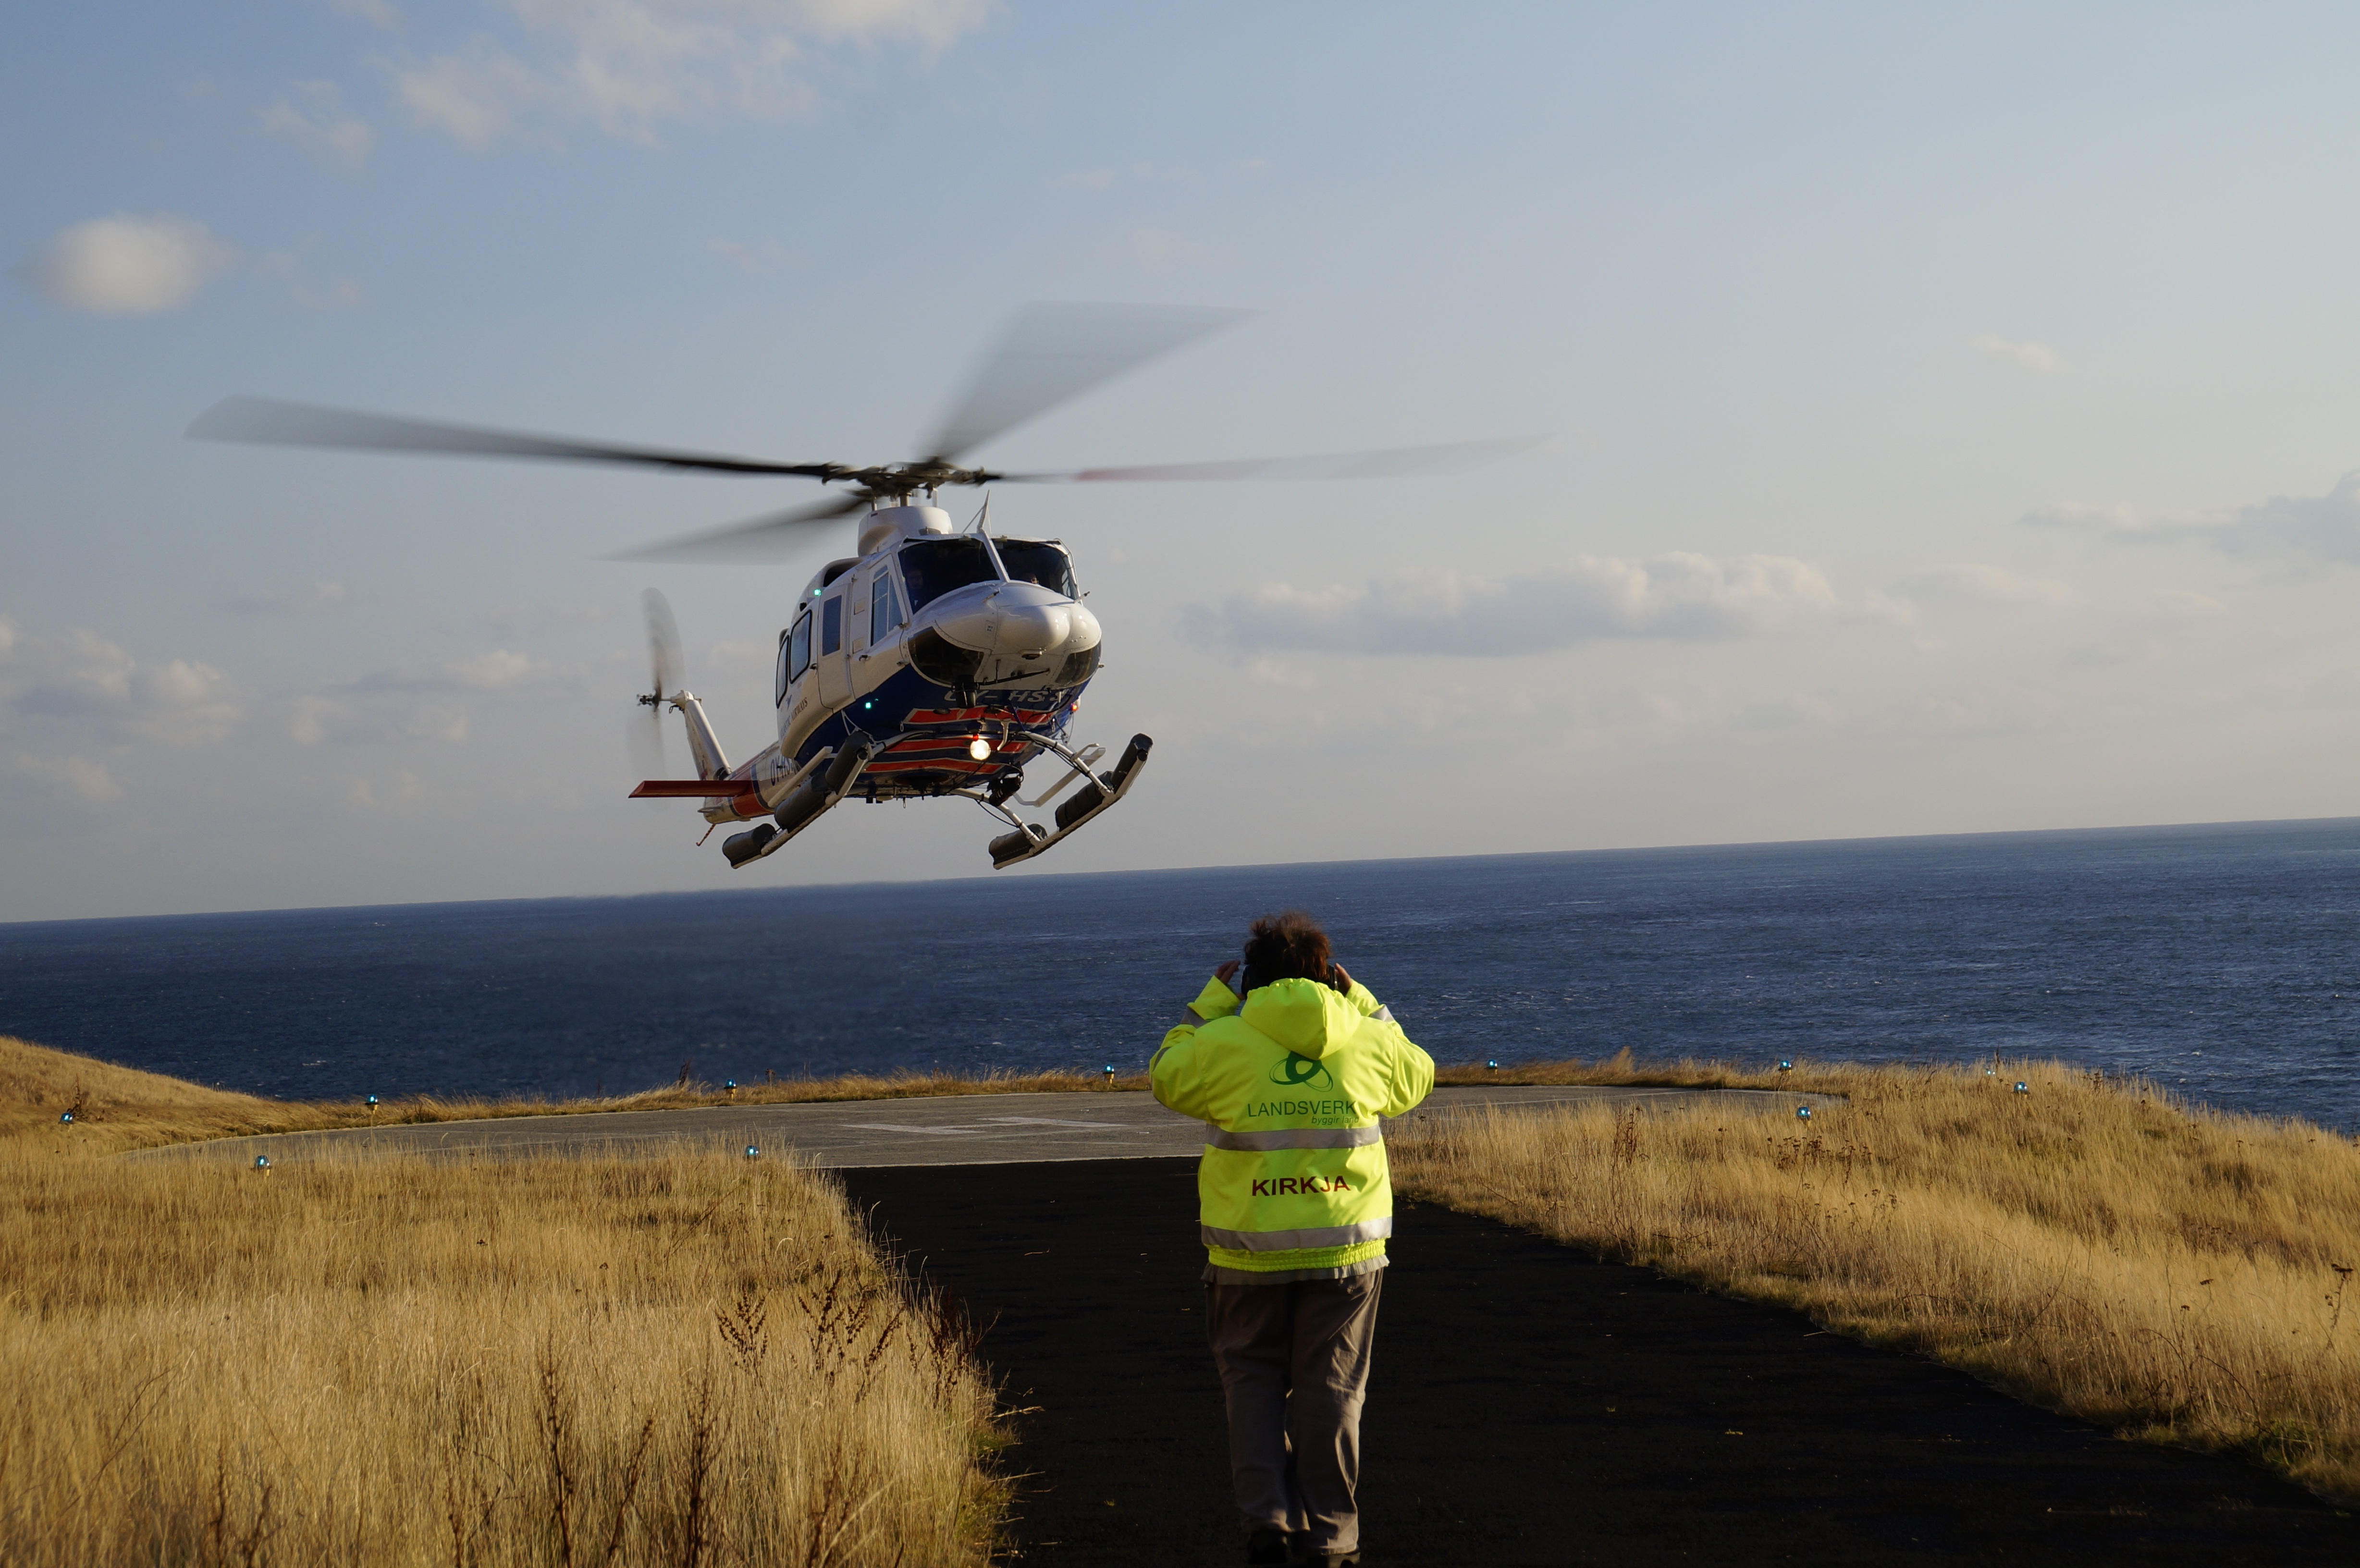
sea, tarmac, aircraft, vehicle, aviation, flight, helicopter, helipad, landing, rotorcraft, air force, f r er, ground staff, atmosphere of earth, military helicopter